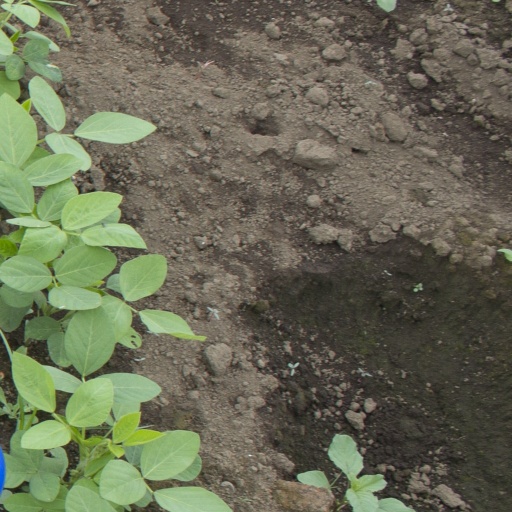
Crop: soybean